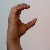
The image shows a hand gesture representing the letter 'C' in Indian Sign Language.